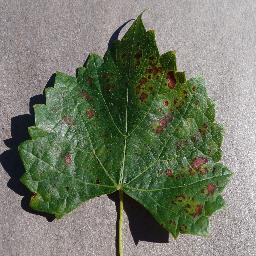
Label: Grape___Esca_(Black_Measles)